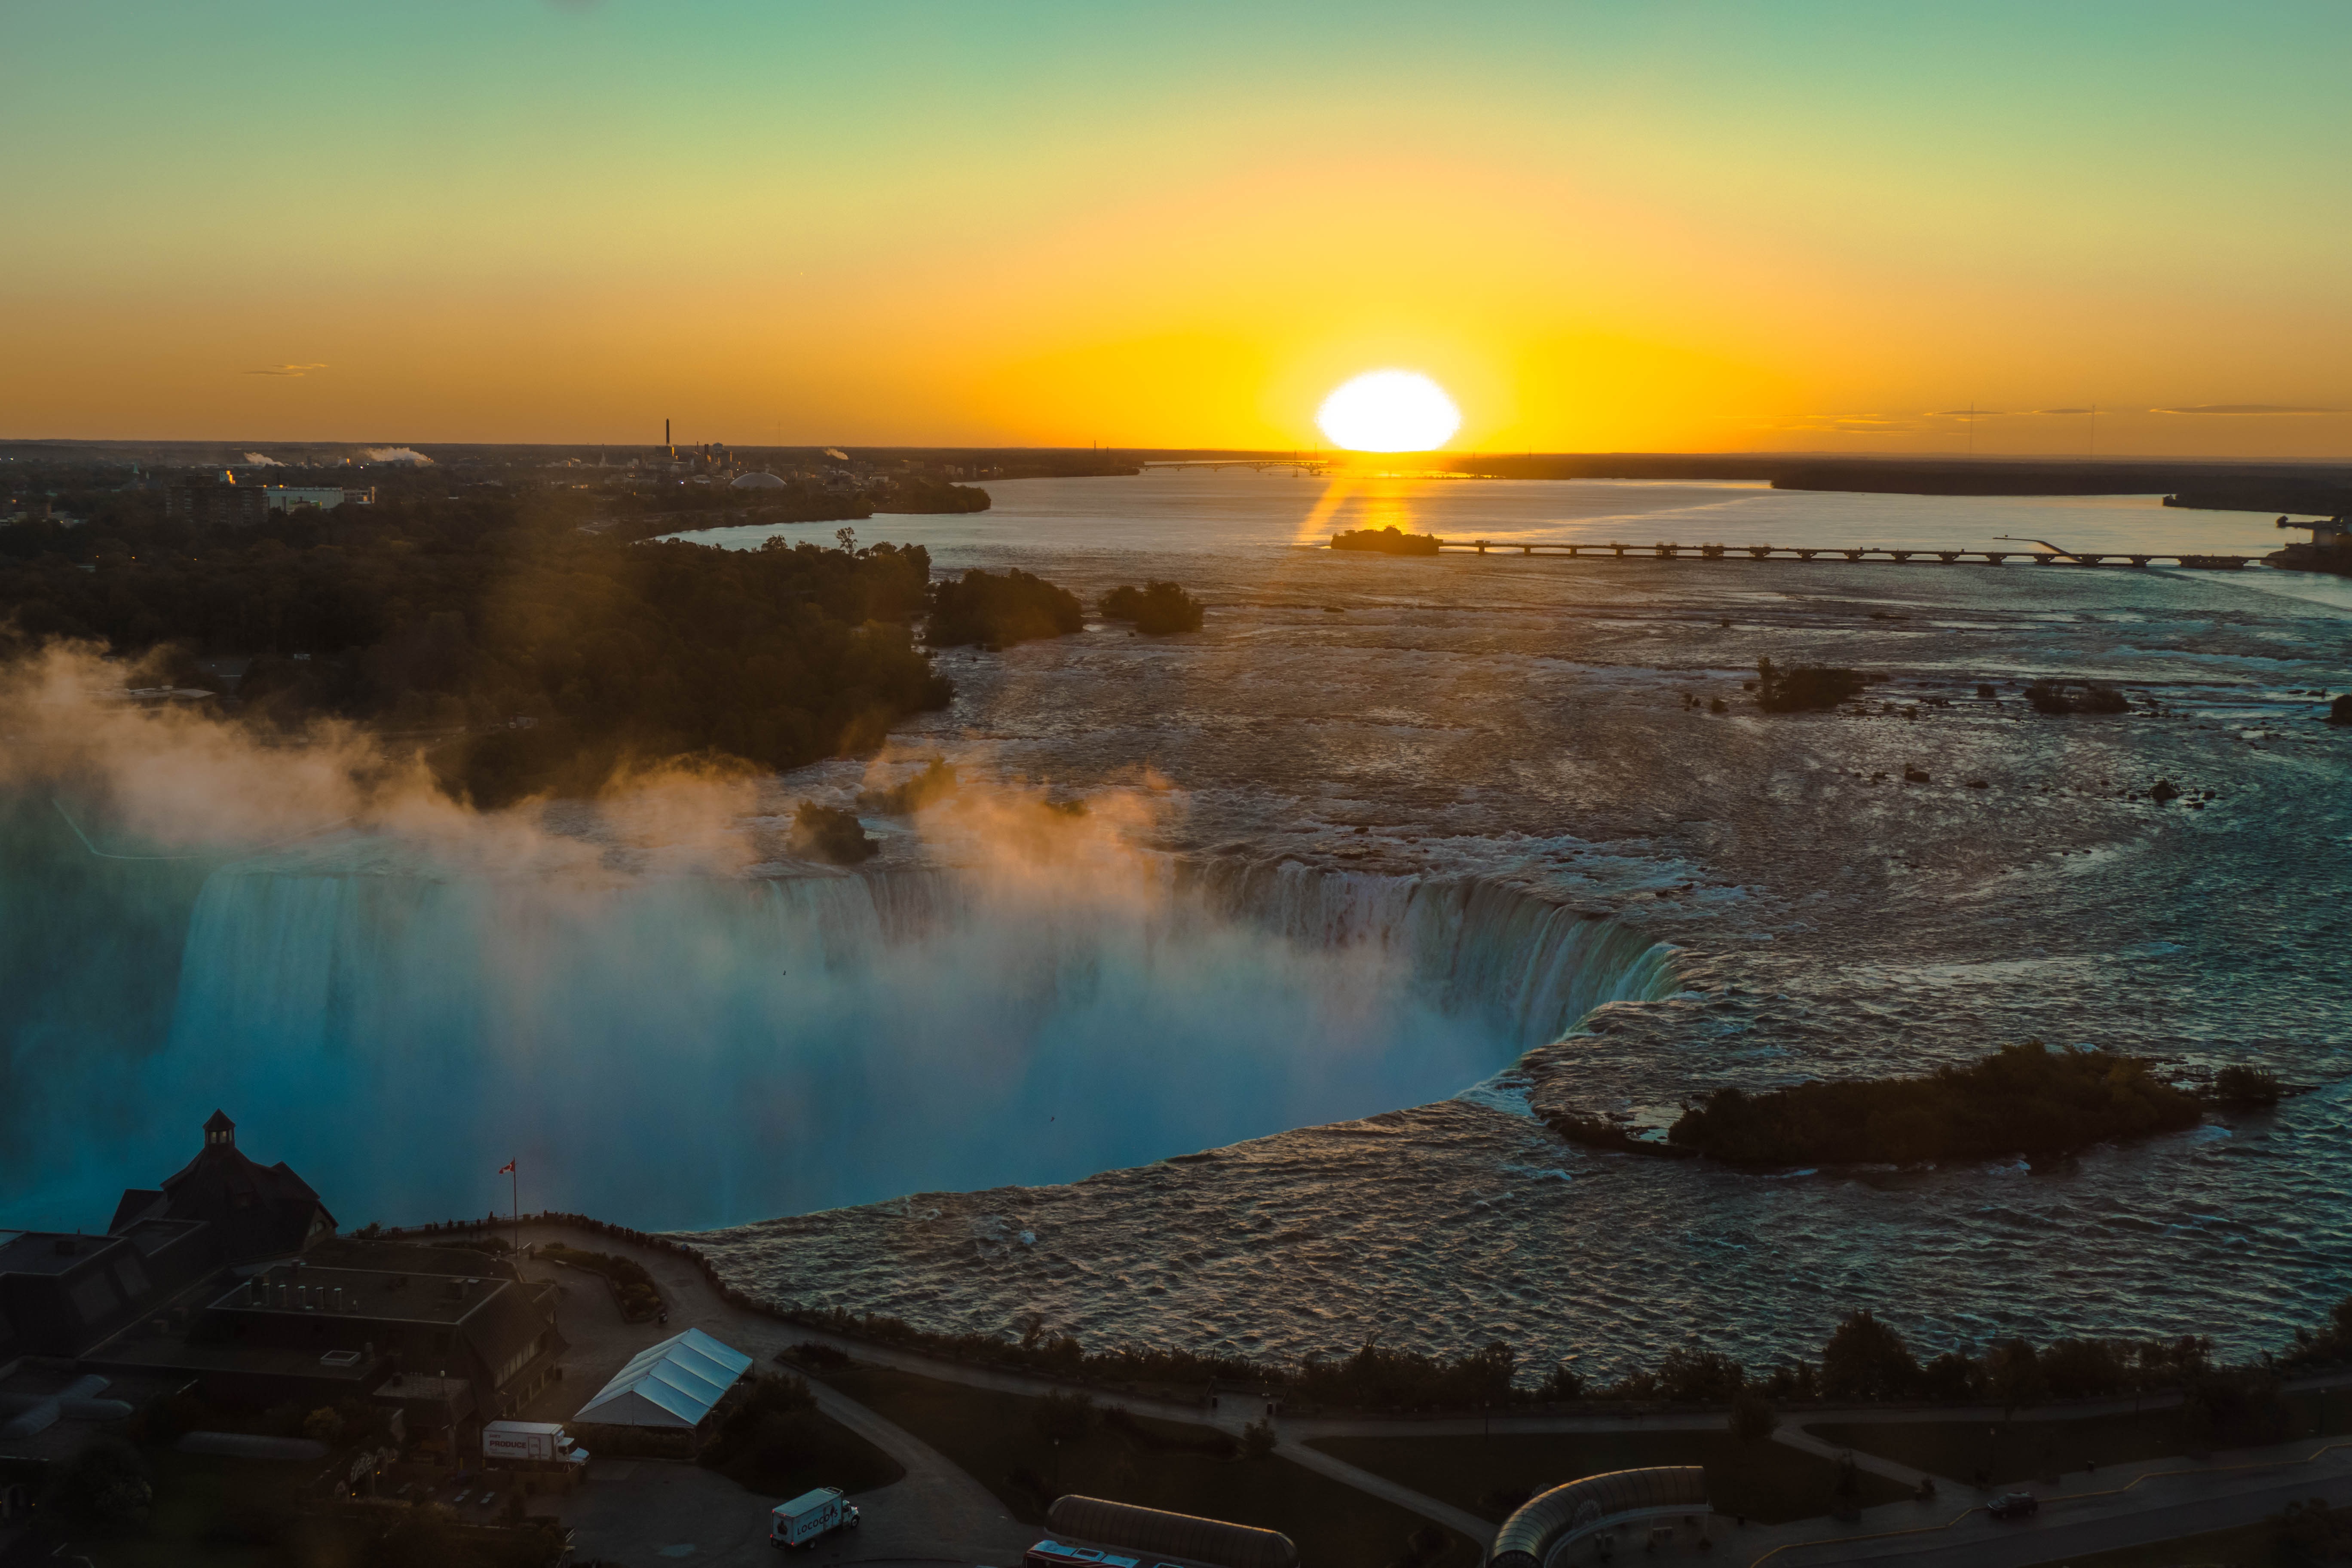
beach, sea, coast, water, nature, rock, ocean, horizon, waterfall, sunrise, sunset, sunlight, morning, fall, shore, wave, dawn, atmosphere, river, dusk, evening, reflection, autumn, scenery, yellow, canada, canadian, afterglow, wind wave